György Károly

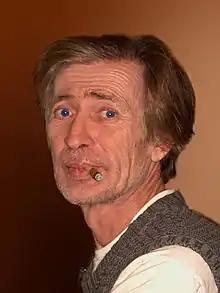
György Károly poet and writer

György Károly ("Károly György", 31 August 1953 – 26 October 2018) was a Hungarian poet and writer.